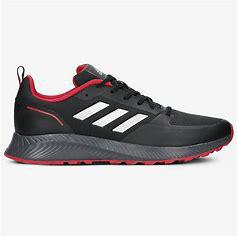
Brand: Adidas
Model: Runfalcon 2